Edith Rebecca Saunders

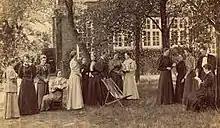
Discussions in 1896 at Newnham College. Marion Greenwood is second from left and Edith Saunders is at right

She continued to post-graduate research, and served as a demonstrator at the Balfour Biological Laboratory for Women between 1888 and 1890 (where students from Newnham and Girton colleges received preparation for the Natural Sciences Tripos). She was the last director of that Laboratory between 1890 and 1914.